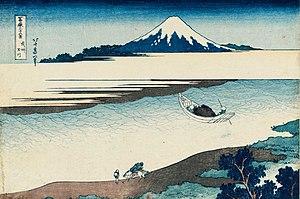
la rivière Tama dans la province de Musashi, 8e vue des trente-six vues du mont Fuji, Hokusai
Katsushika Hokusai, est un peintre, dessinateur et graveur spécialiste de l’ukiyo-e, ainsi qu'auteur d'écrits populaires japonais surtout connu sous le nom de Hokusai, ou de son surnom de « Vieux Fou de dessin ».
Le fleuve Tama est un cours d'eau du Japon traversant une partie de Tokyo dans l'île de Honshu.
Patrimoines partagés est un programme de coopération numérique entre bibliothèques à l’international lancé par la Bibliothèque Nationale de France en 2016. Il s’agit de numériser des fonds et de les rendre accessibles en ligne sur une plateforme commune. Il a pour objectif la création de bibliothèques numériques bilatérales ou internationales, témoignant des interactions entre la France et le monde et ouvrant la voie à de nouvelles recherches et relations.